Richard Champion of Bristol

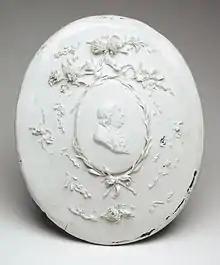
Bristol porcelain plaque with portrait bust of Benjamin Franklin, from Champion's factory, 1770s

After the death of his mother, Champion moved with his father, Joseph, to London where he received his education. Returning to Bristol around 1762 he worked for another uncle, Richard "Gospel" Champion who was a merchant in the city selling goods to the Caribbean and America. In this post, Richard formed relationships with traders on the east coast of America, and encountered the attitude of colonial Americans to the British government.